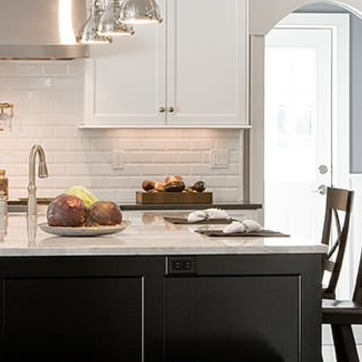
Material: food